Belle Île

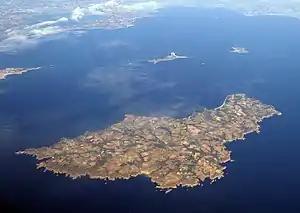
An aerial view.

Belle-Île formed a canton until 2015 when it was merged into the canton of Quiberon as part of a general overhaul.